Philemon Sage House

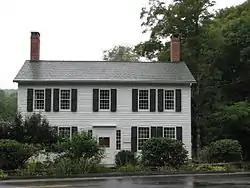

The Philemon Sage House is a historic house at 69 Sandy Brook Turnpike (Massachusetts Route 183) in Sandisfield, Massachusetts. Built in 1799 and enlarged in 1827, it is a good local example of Federal period architecture. It was listed on the National Register of Historic Places in 1982.